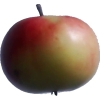
Label: Apple 11